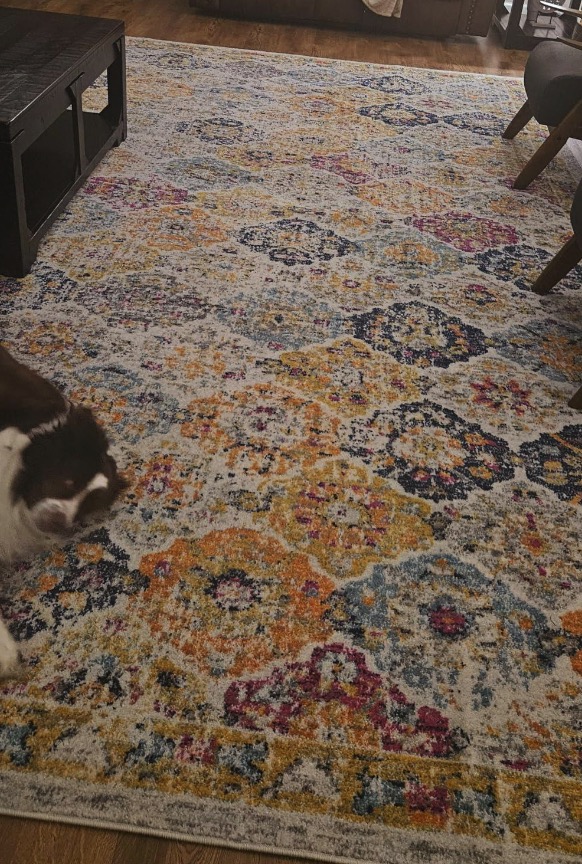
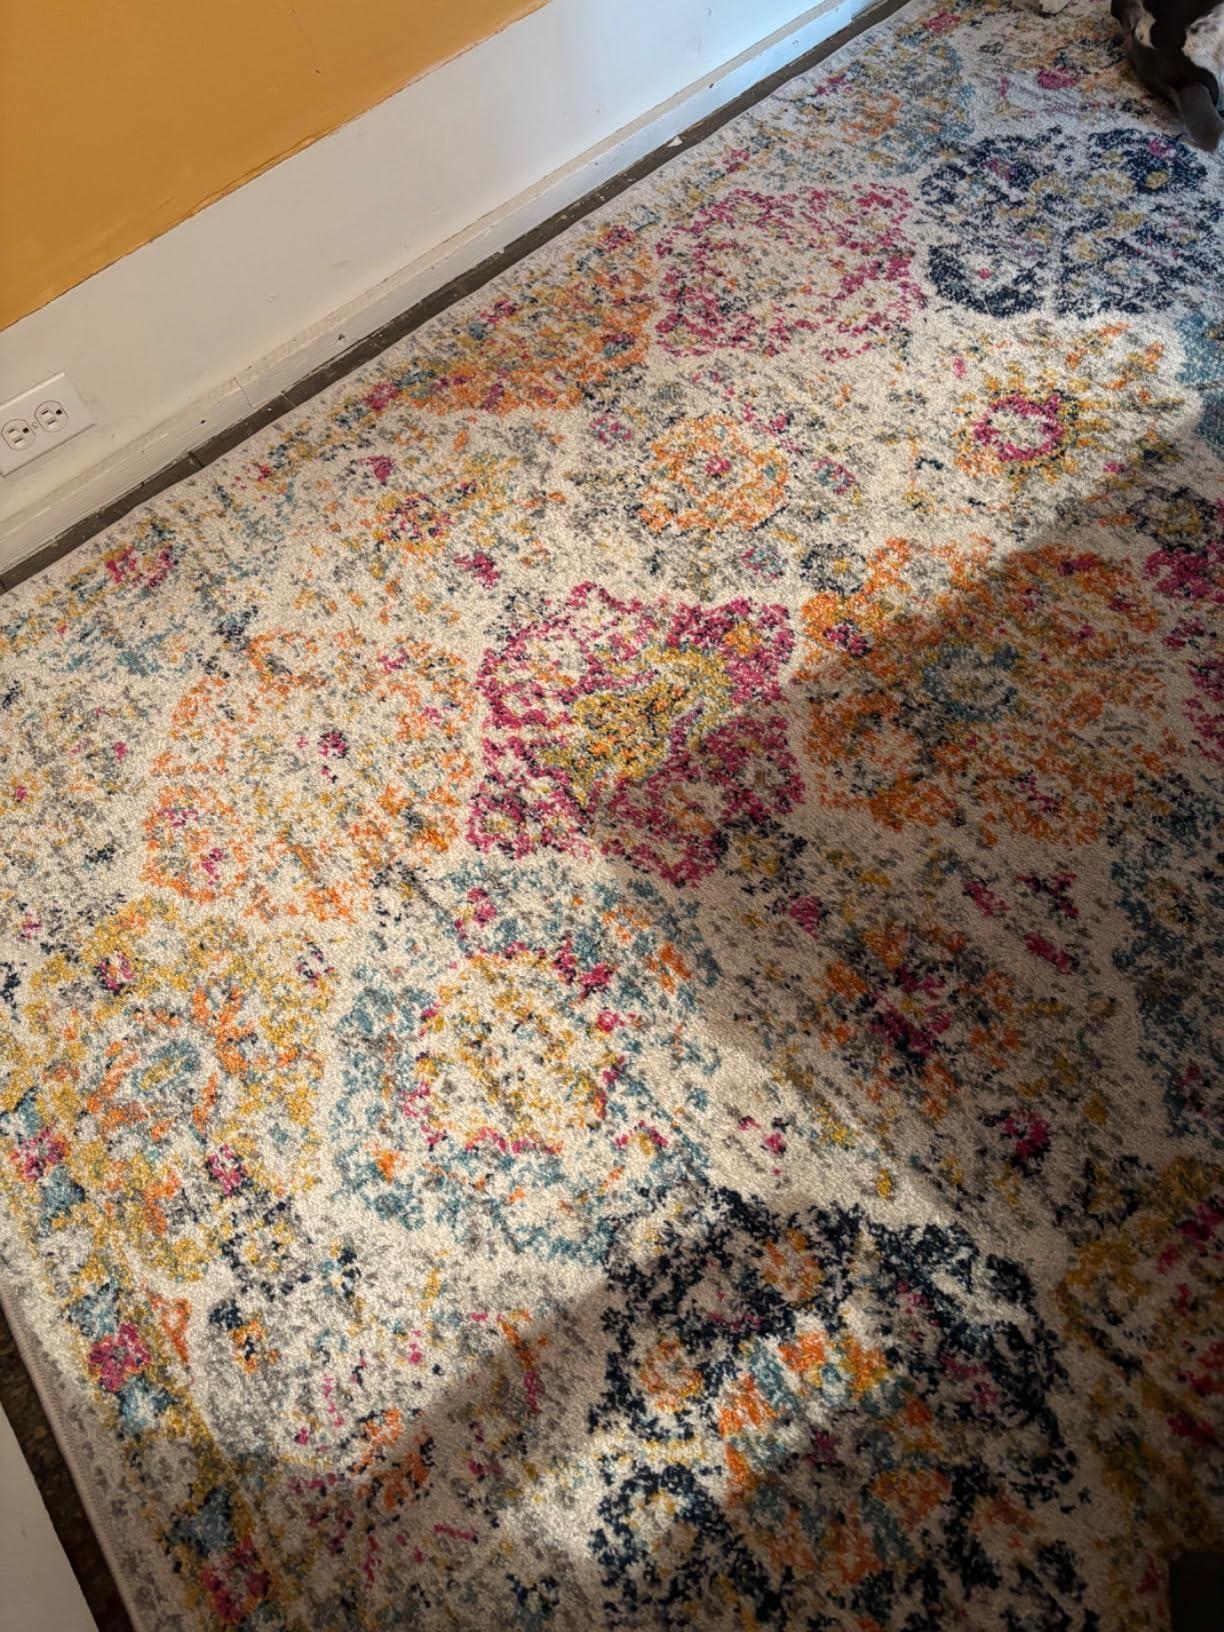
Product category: misc
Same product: yes